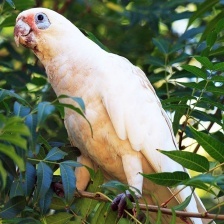
Species: COCKATOO
Scientific name: CACATUIDAE
ImageNet parent category: sulphur-crested_cockatoo